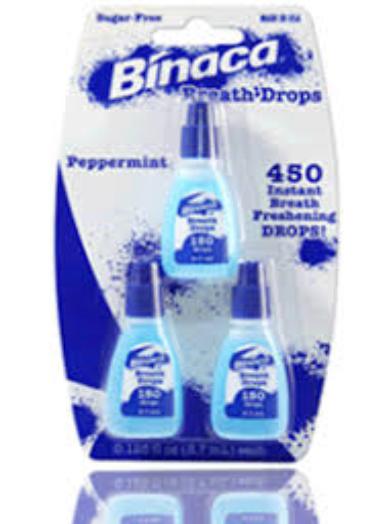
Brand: binaca
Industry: Necessities